Blanche Lefebvre

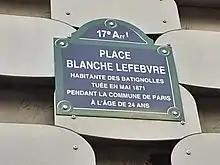
Commemorative plaque for Place Blanche Lefebvre

A square was created in 2012 with the provisional designation "BY/17". In June 2013, Paris city hall named it "Place Blanche Lefebvre".